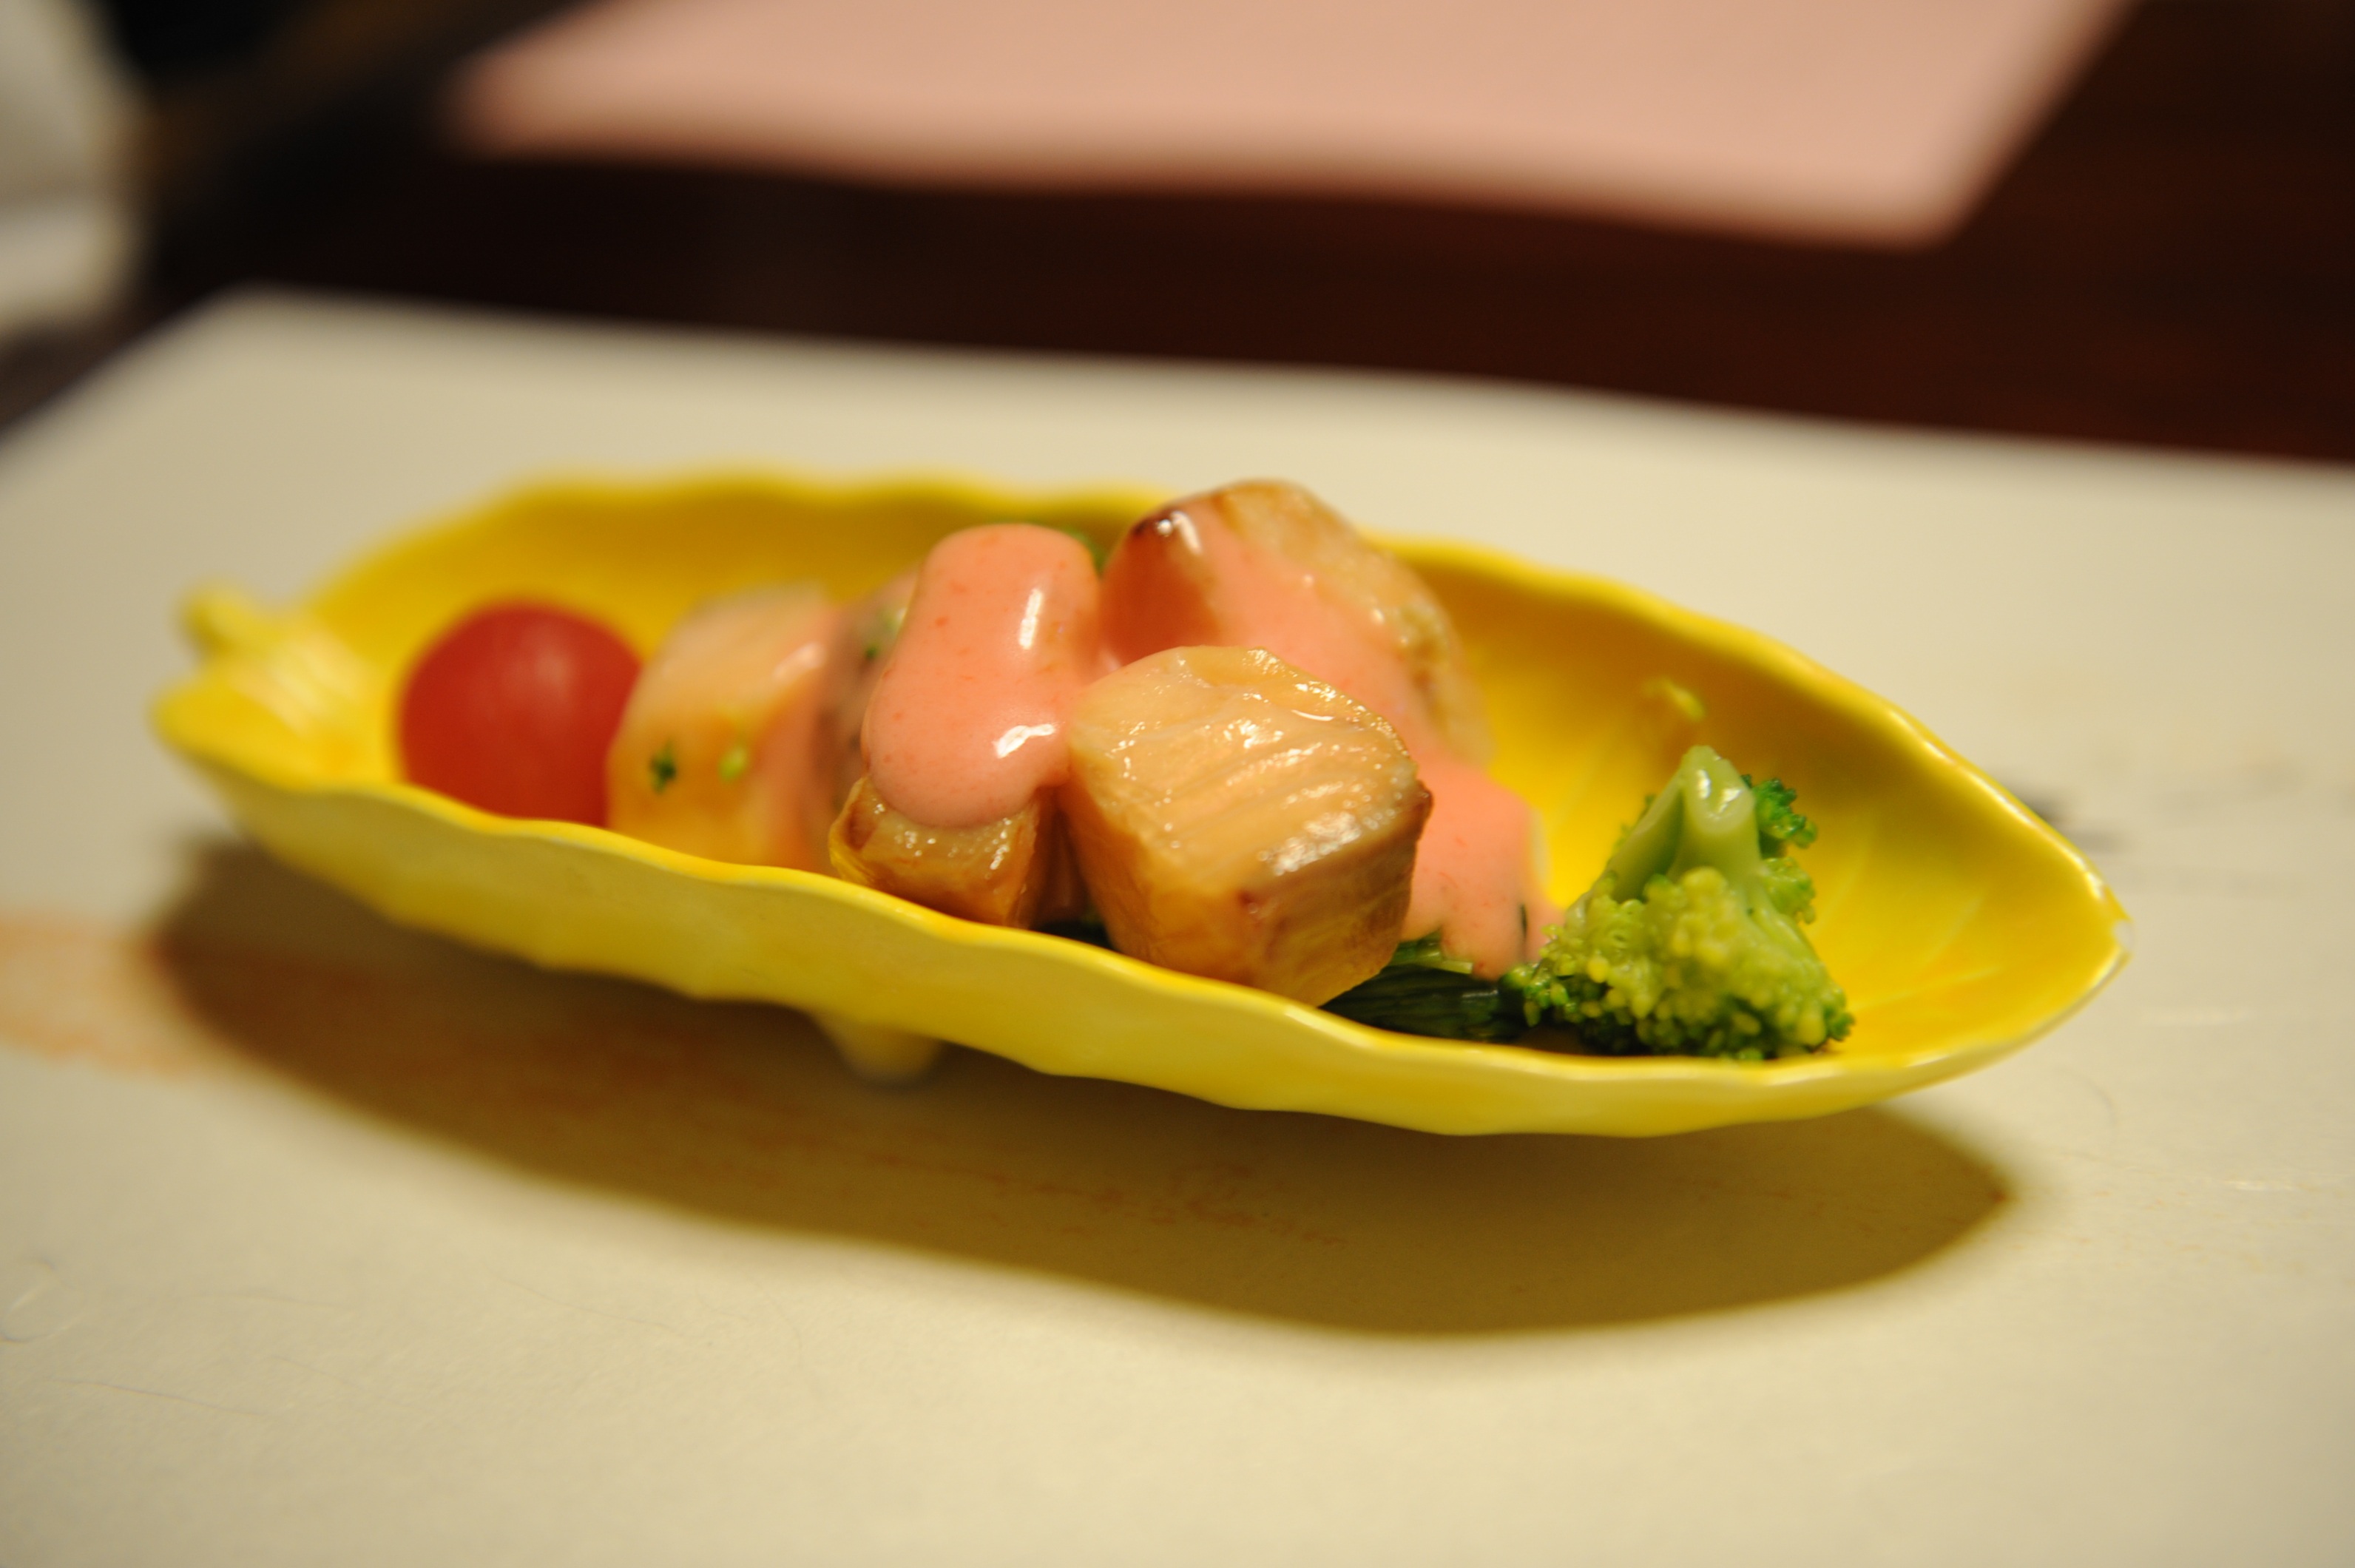
dish, meal, food, produce, meat, cuisine, delicious, hakone, diet, sense, hors d oeuvre